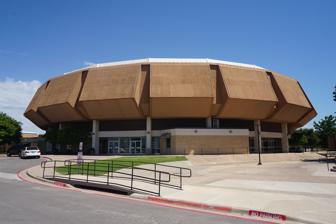
Building: Moody Coliseum (Abilene Christian University)
Country: United States of America
Year built: 1968
Moody Coliseum Moody Coliseum Full name Moody Coliseum Location Abilene , Texas Coordinates 32°28′13.2″N 99°42′33.3″W / 32.470333°N 99.709250°W / 32.470333; -99.709250 Owner Abilene Christian University Operator Abilene Christian University Capacity 3,600 Construction Opened 1968 Renovated 2022 Construction cost $50 million ($438 million in 2023 dollars ) Architect HOK Structural engineer Walter P Moore Freedom Enterprise Inc. Richard Barrios Consulting Engineer Inc. SPS Technology Irwin Seating Standard Iron & Wire Works Inc. Main contractors Hoar Construction Tenants Abilene Christian Wildcats Moody Coliseum is a 3,600-seat multi-purpose arena in Abilene . It is home to the Abilene Christian Wildcats men's and women's basketball , and volleyball teams. It is also used for concerts , chapel services, graduations and other special events, with a maximum capacity of 3,600. The arena recently reopened after undergoing extensive renovations. New features include: Additional leg room in the main seating in the coliseum. Larger seats in some sections. Improved accessibility. A 2,000-square-foot club room. Practice gymnasium. An academic center and main level. hospitality suite. Additional offices for athletics administration. Upgraded locker rooms and training rooms. Upgraded restrooms and concessions. Upgraded audio/visual system, including 21 LED boards. See also List of NCAA Division I basketball arenas References